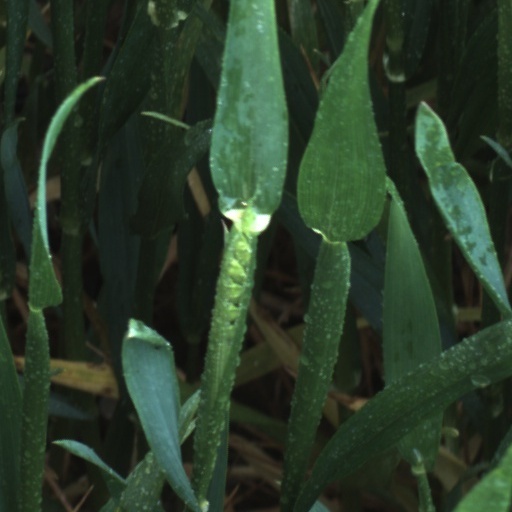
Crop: wheat